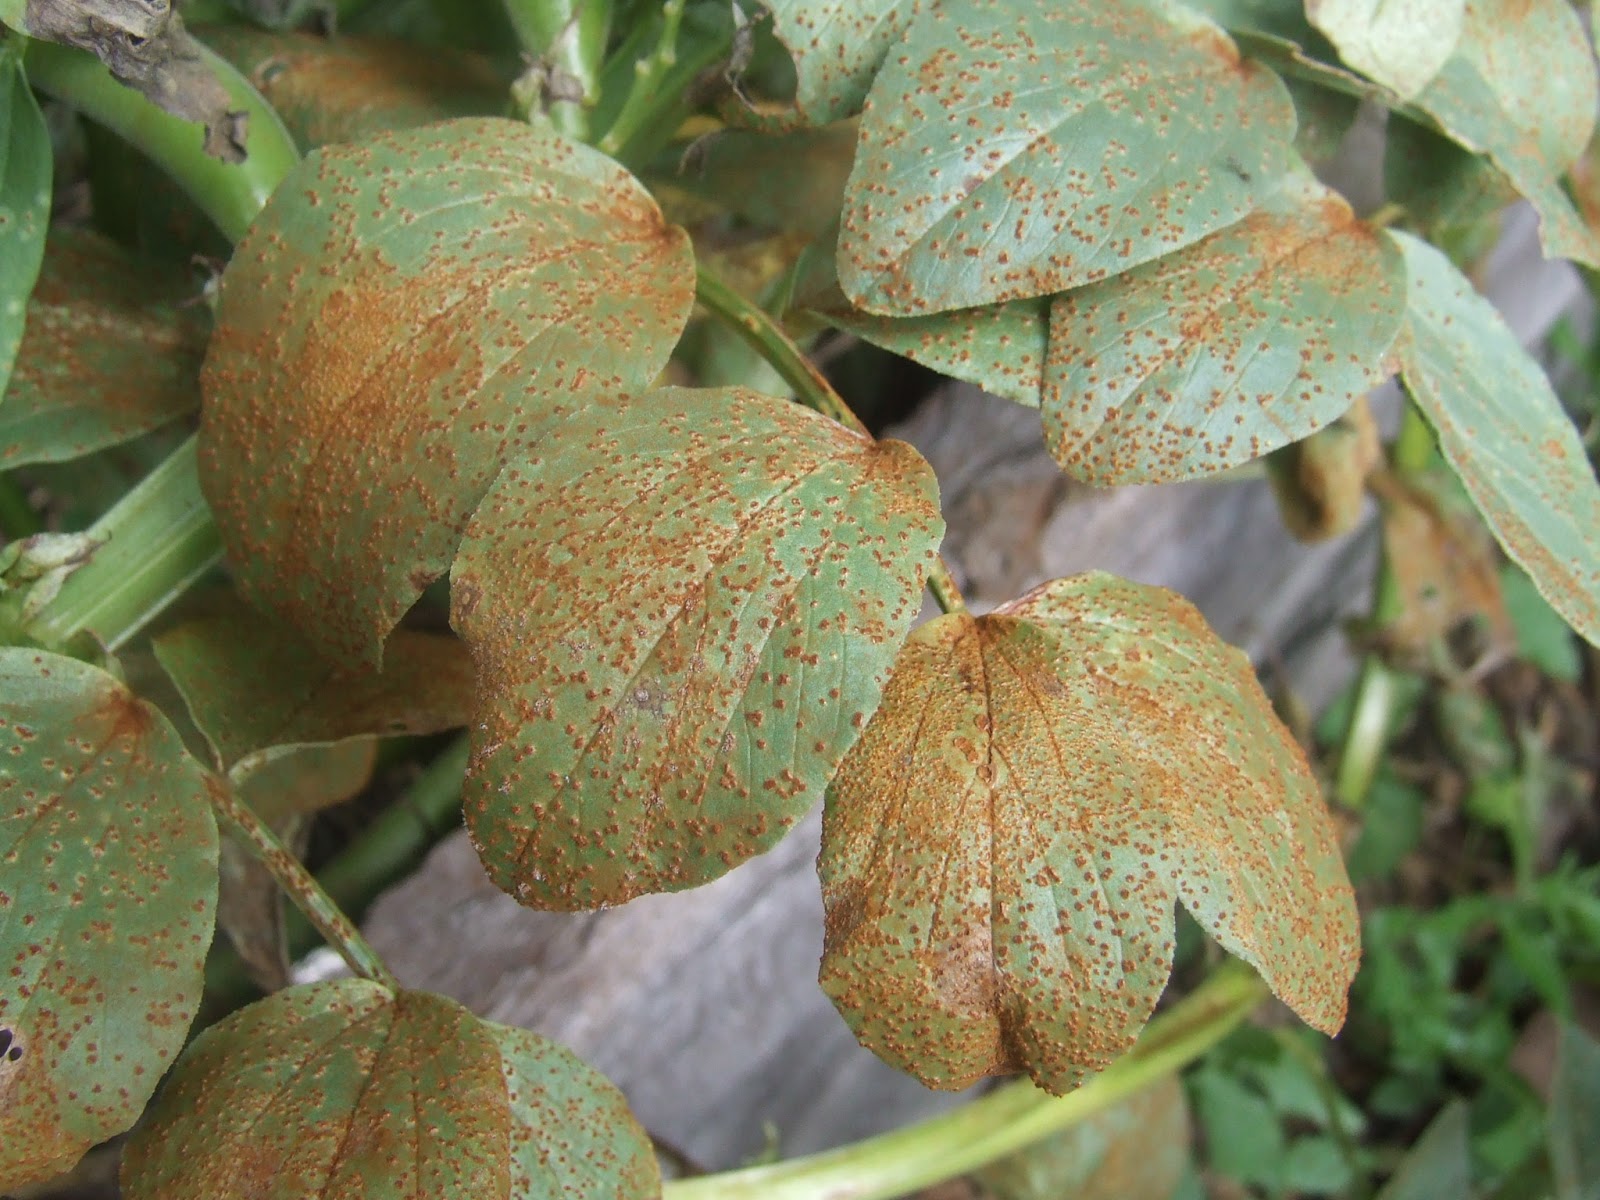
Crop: unknown
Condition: bean_bean_rust